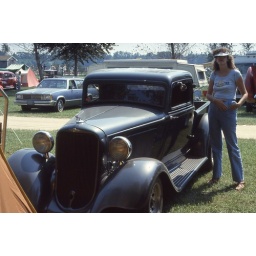
Mom stands by an old truck at a car show. 1983.